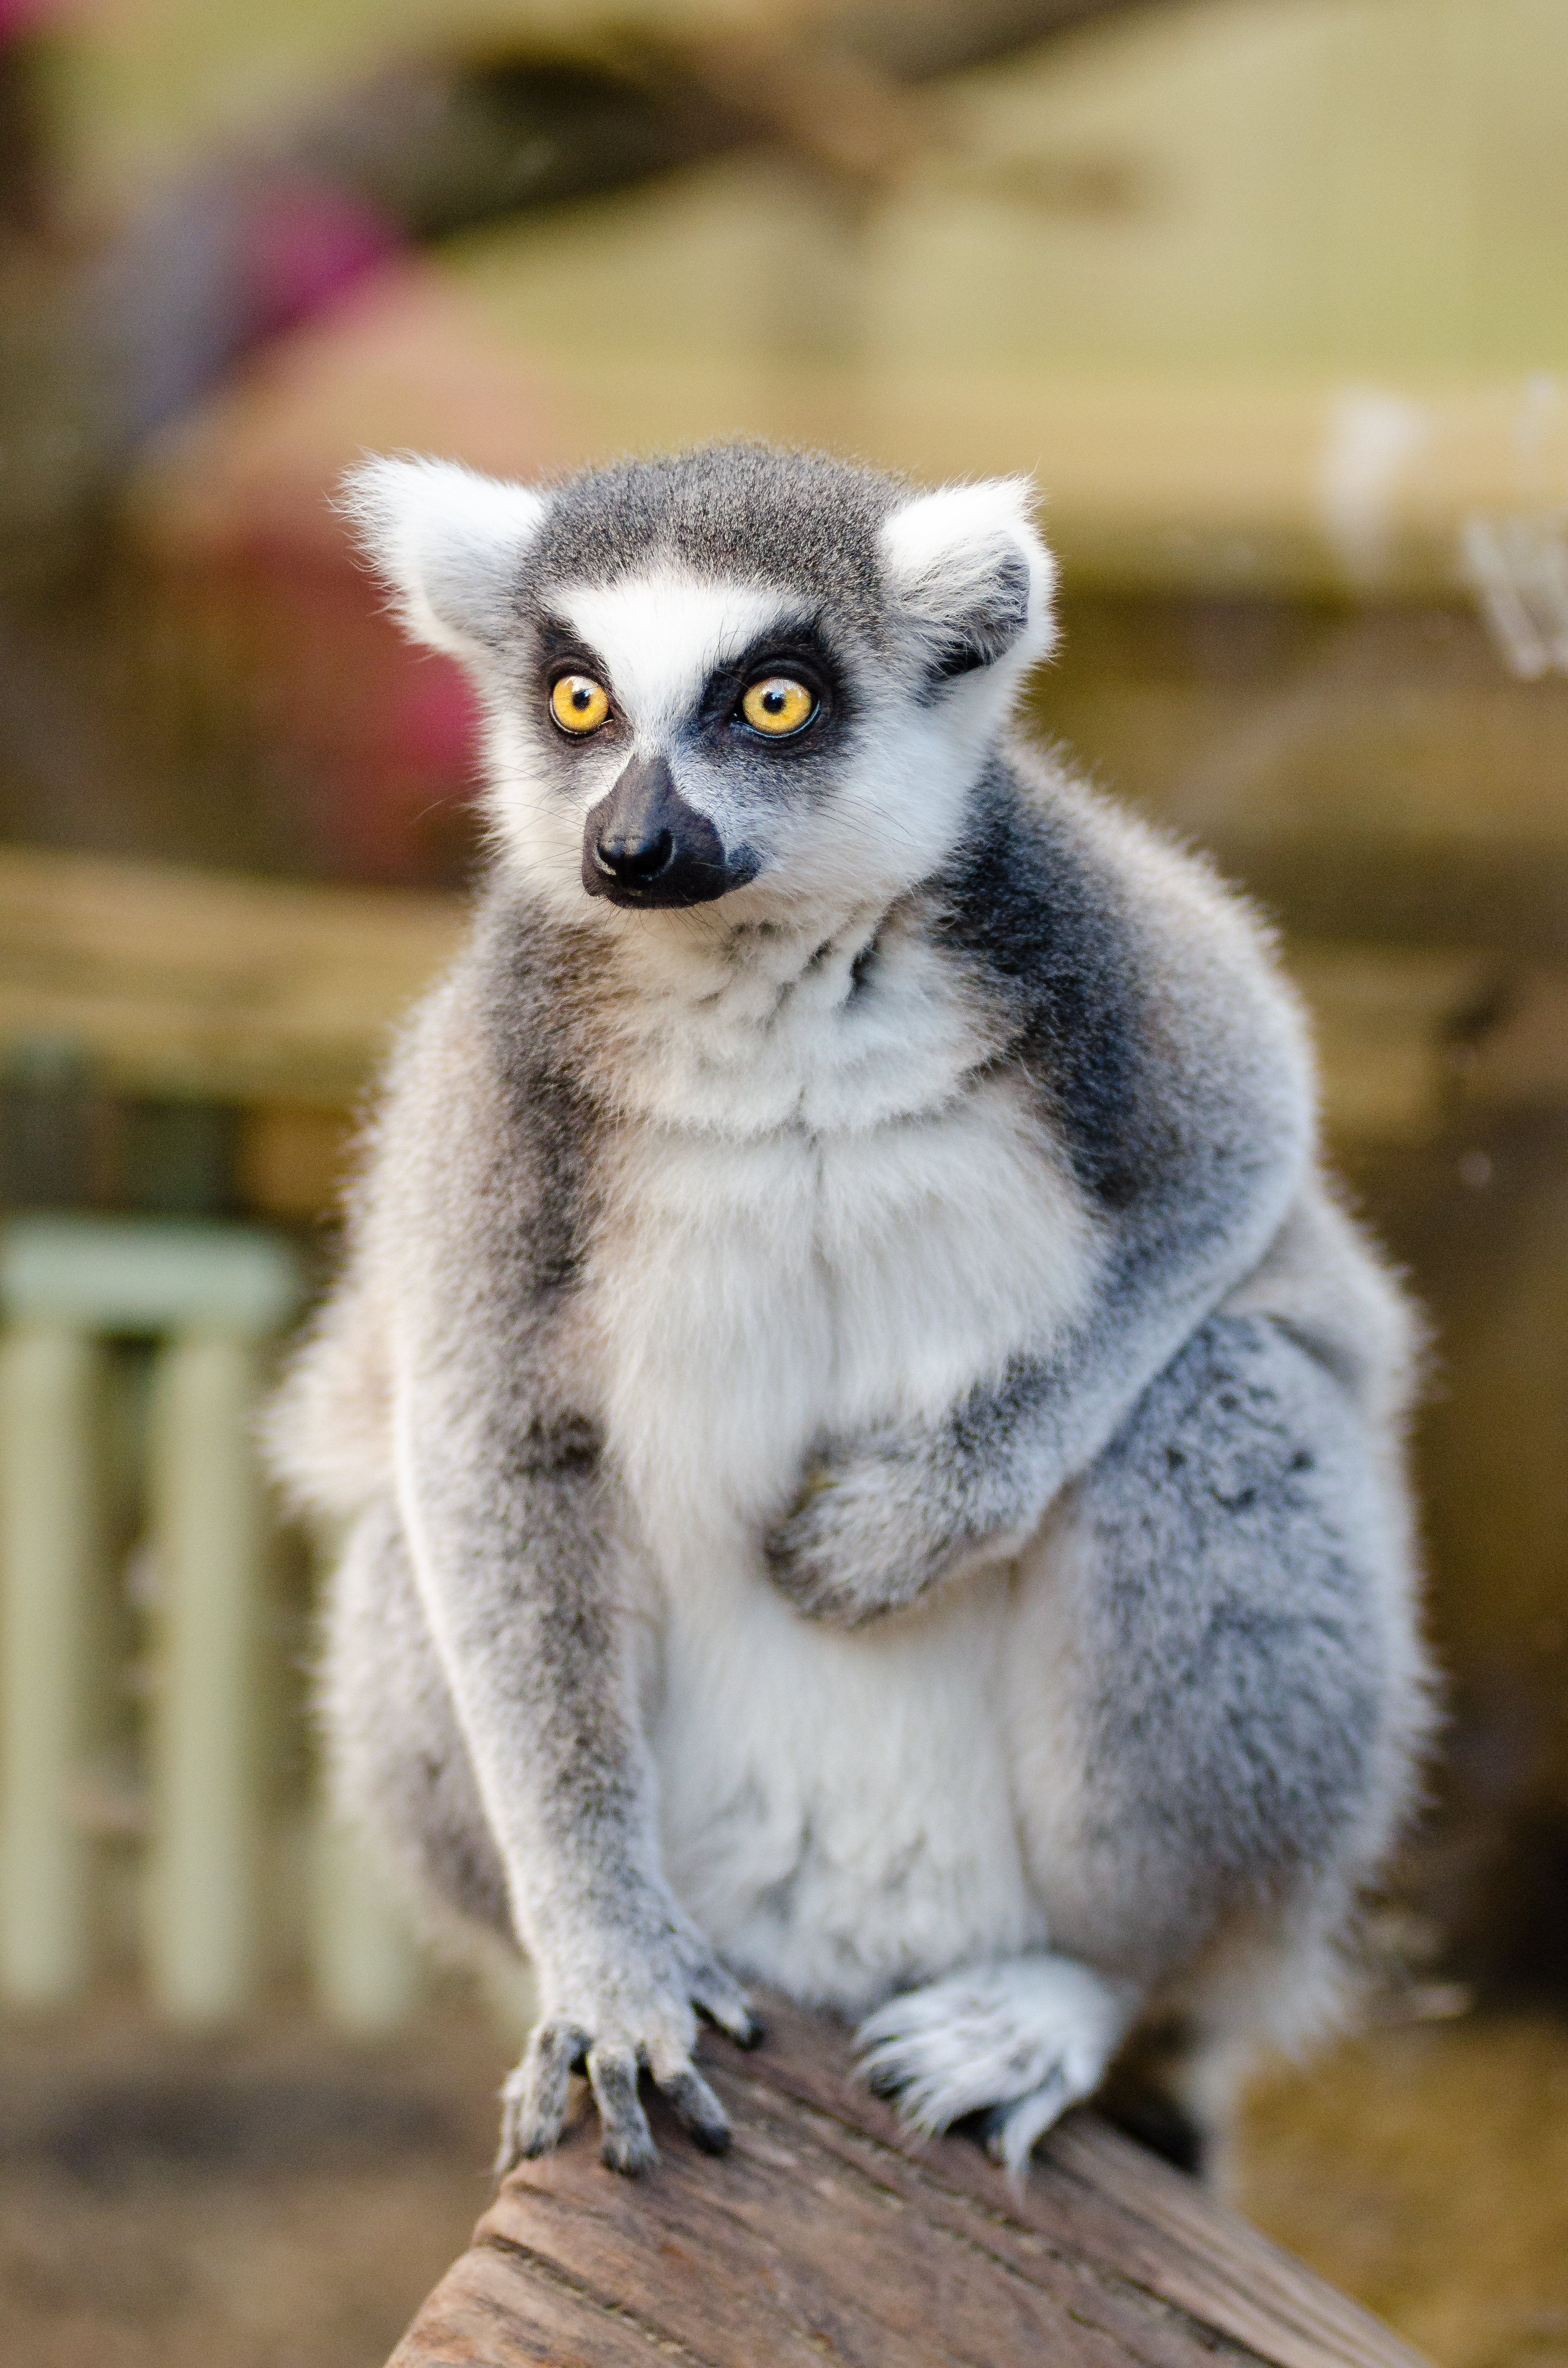
tree, bokeh, ring, feet, animal, cute, wildlife, zoo, fur, mammal, nikon, fauna, primate, world, squirrel monkey, eyes, festival, hands, animals, madagascar, vertebrate, tier, fell, augen, baum, adorable, lemur, d7000, niedlich, tailed, catta, katta, tierpart, madagaskar, fuse, gr n, h nde, sus